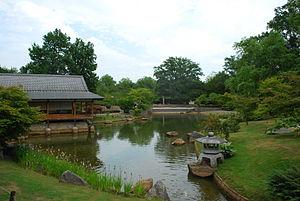
Le jardin japonais de Hasselt.